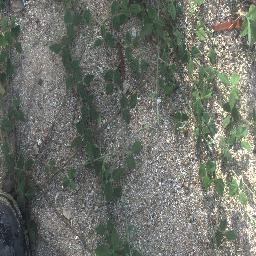
Label: negative